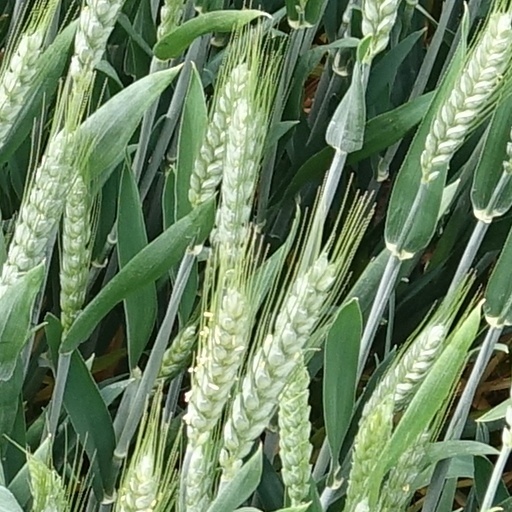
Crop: wheat